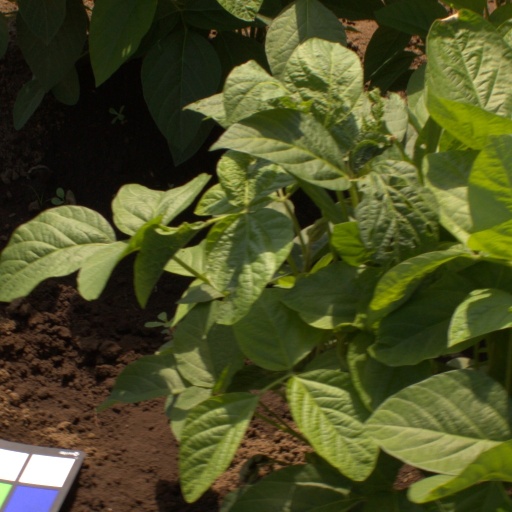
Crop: soybean